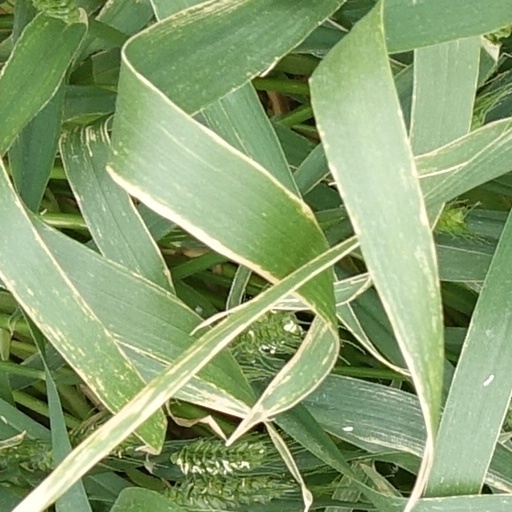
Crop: wheat